Cucurbita

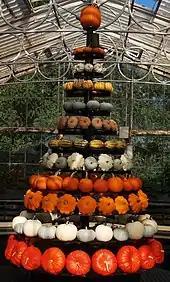
A pyramid of squashes in the Waterlily House, Kew Gardens, 2013

Along with maize and beans, squash has been depicted in the art work of the native peoples of the Americas for at least 2,000 years. For example, cucurbits are often represented in Moche ceramics.